Architecture of Sudan

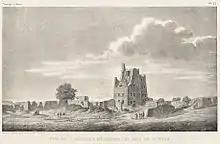
The ruined palace of Sennar, drawing by Frédéric Cailliaud, 1821

In medieval Nubia (c. 500–1500 CE), the inhabitants of the Christian kingdoms Makuria, Nobadia, and Alodia built distinct forms of architecture in their cities, such as the Faras Cathedral with elaborate friezes and wall paintings, the Great Monastery of St Anthony or the Throne Hall of the Makurian kings, a massive defence-like building, in Old Dongola. Most of these buildings were excavated and documented, before they were submerged in the waters of Lake Nasser in the 1960s and 70s.